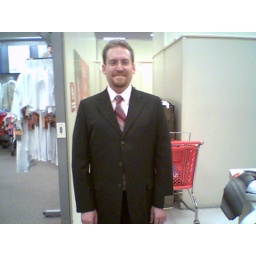
brave man in pink shirt